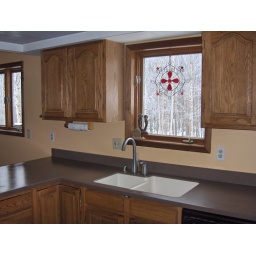
1571 Alpine Vista Way - 4 bedroom 3 bath home for sale in Fairbanks, Alaska